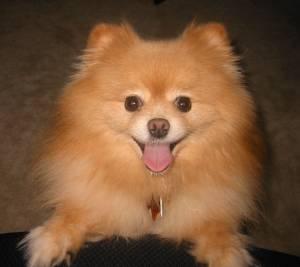
Breed: pomeranian